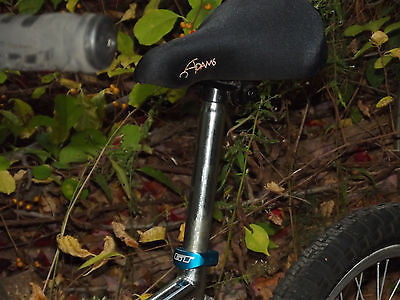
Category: bicycle